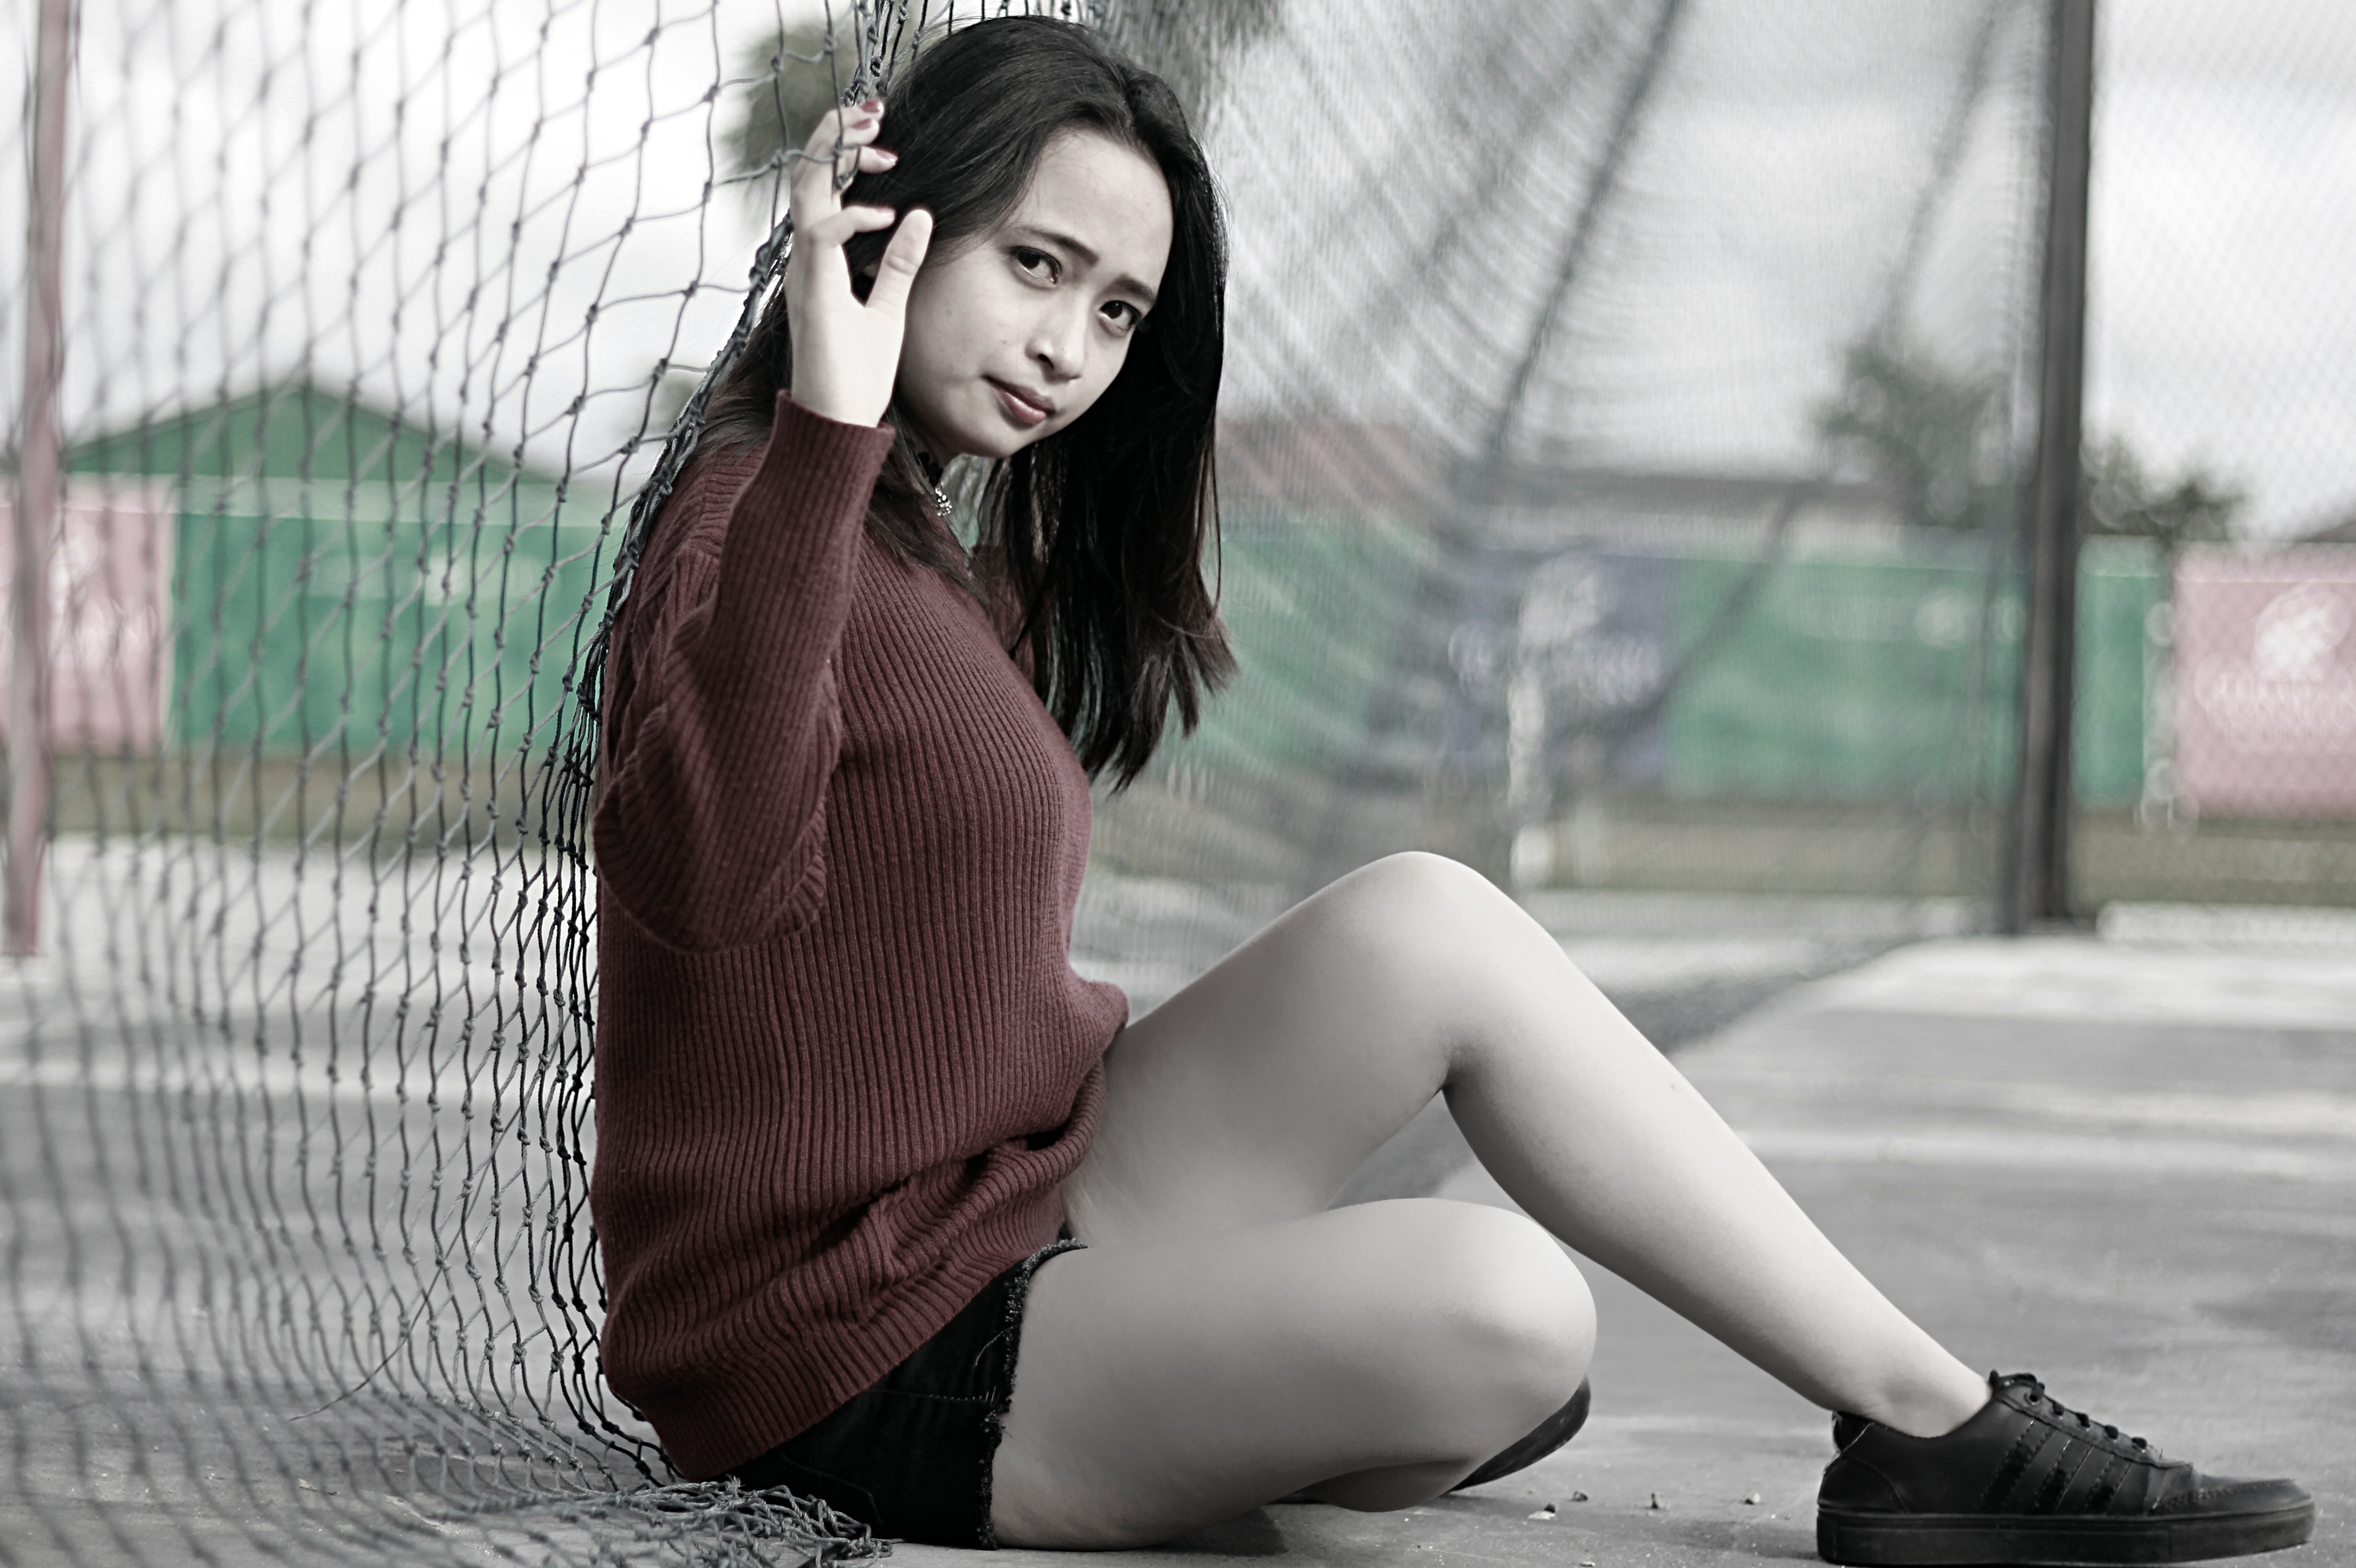
person, black and white, girl, woman, white, photography, leg, portrait, model, sitting, fashion, black, monochrome, lady, long hair, human body, black hair, thigh, photograph, beauty, photo shoot, monochrome photography, portrait photography, human positions, art model, supermodel